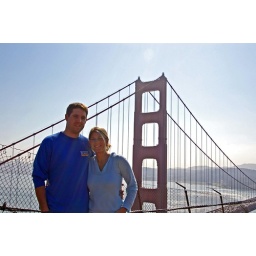
Laurie &amp;amp; Steve with golden gate bridge in background